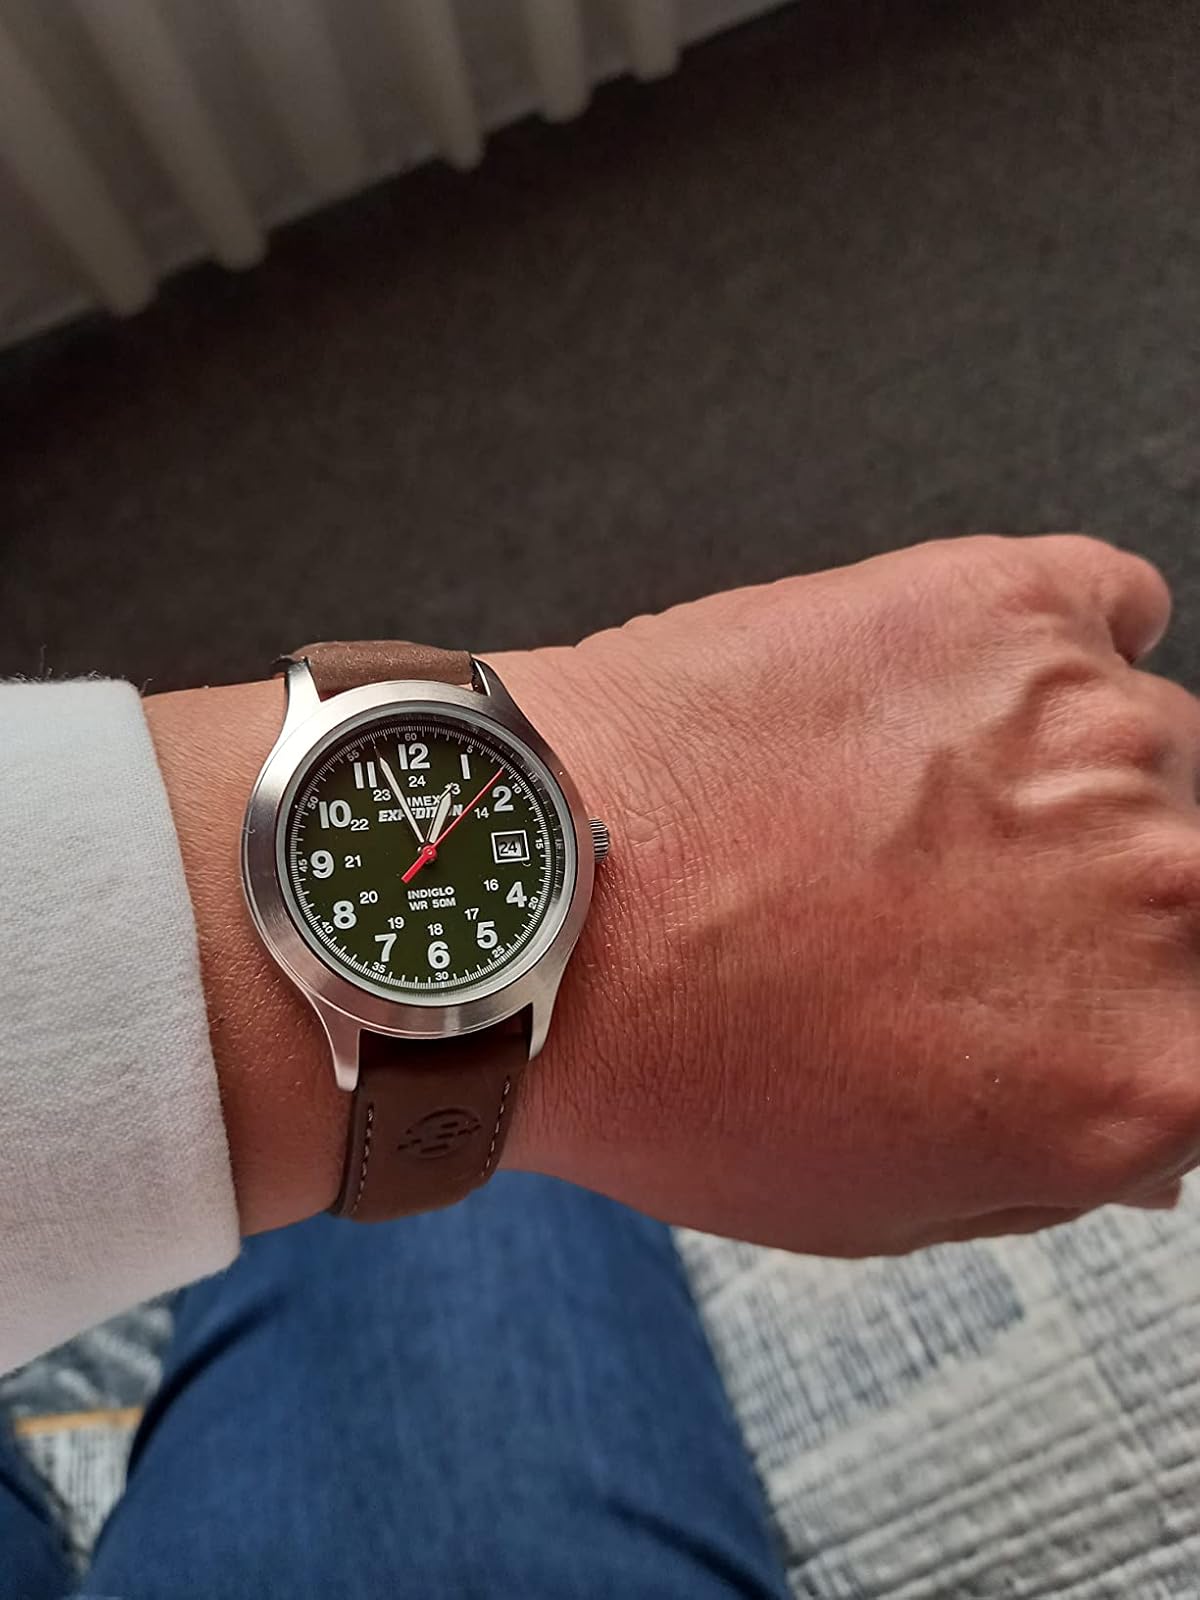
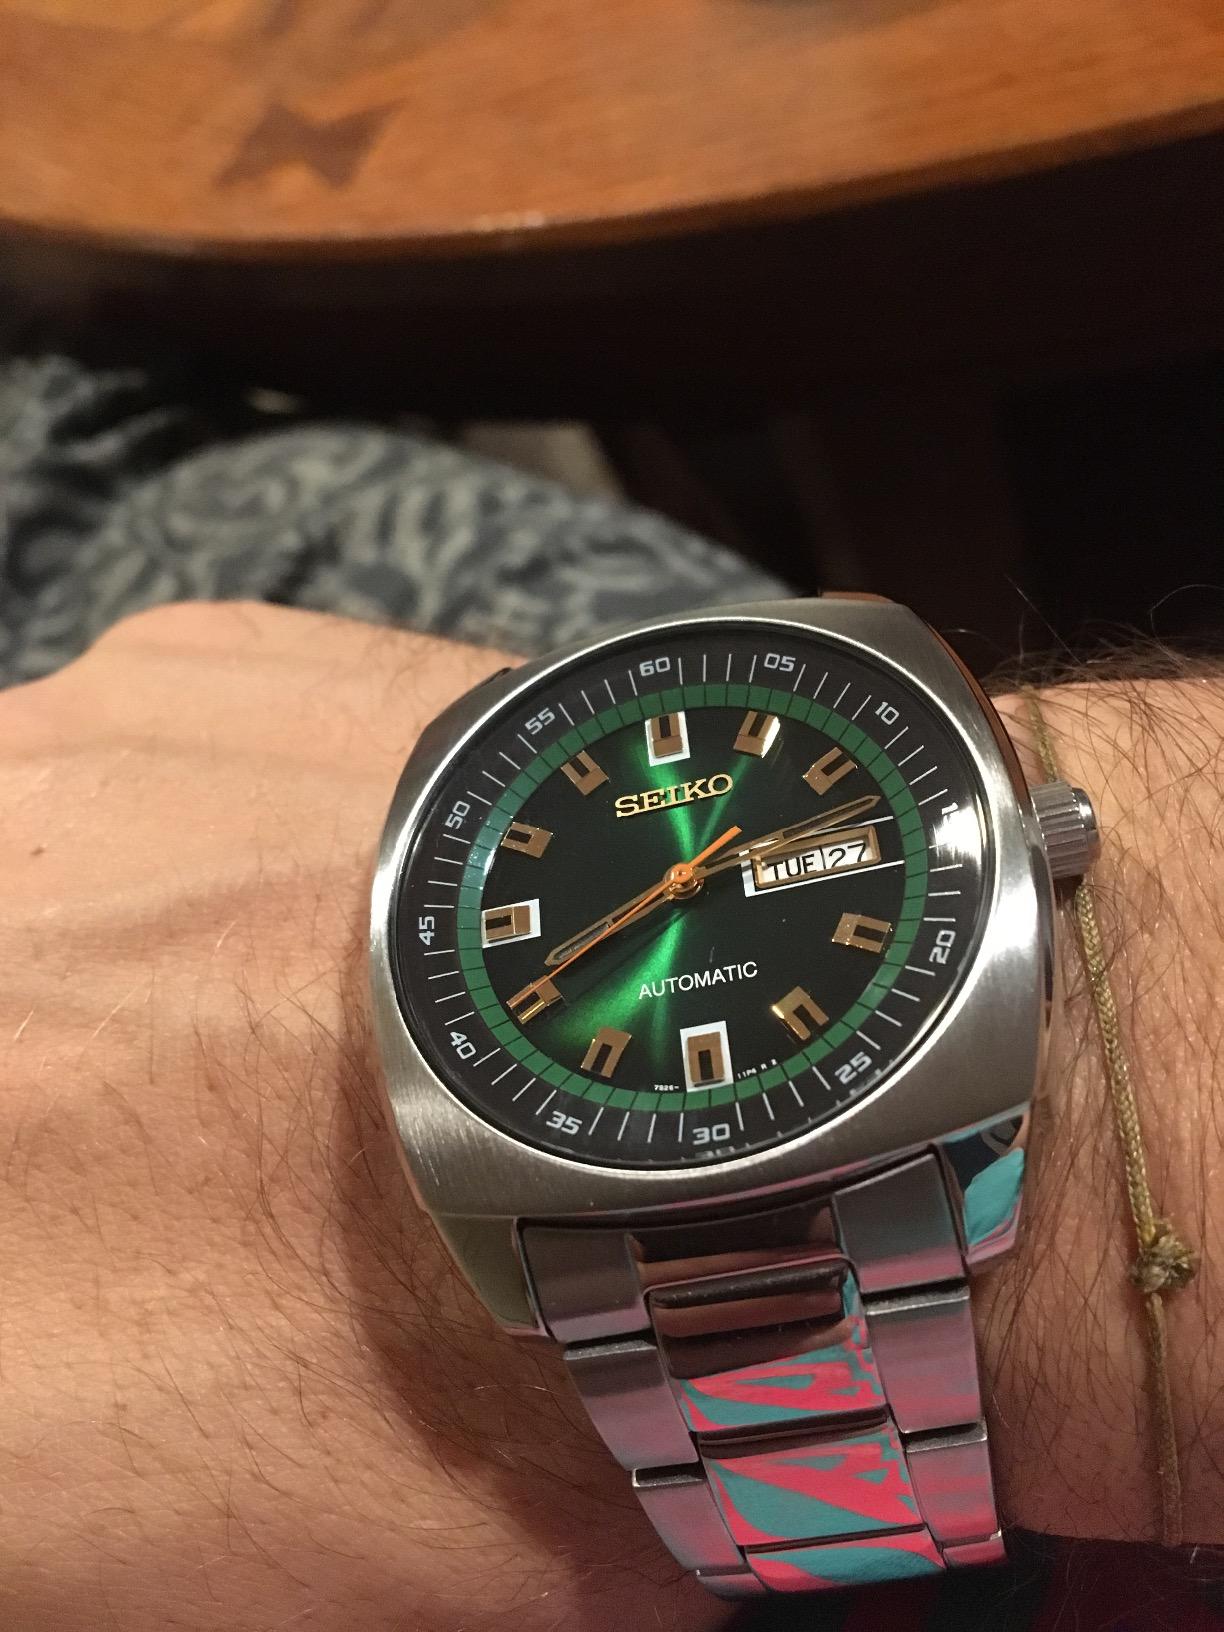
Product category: accessories_watch
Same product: no